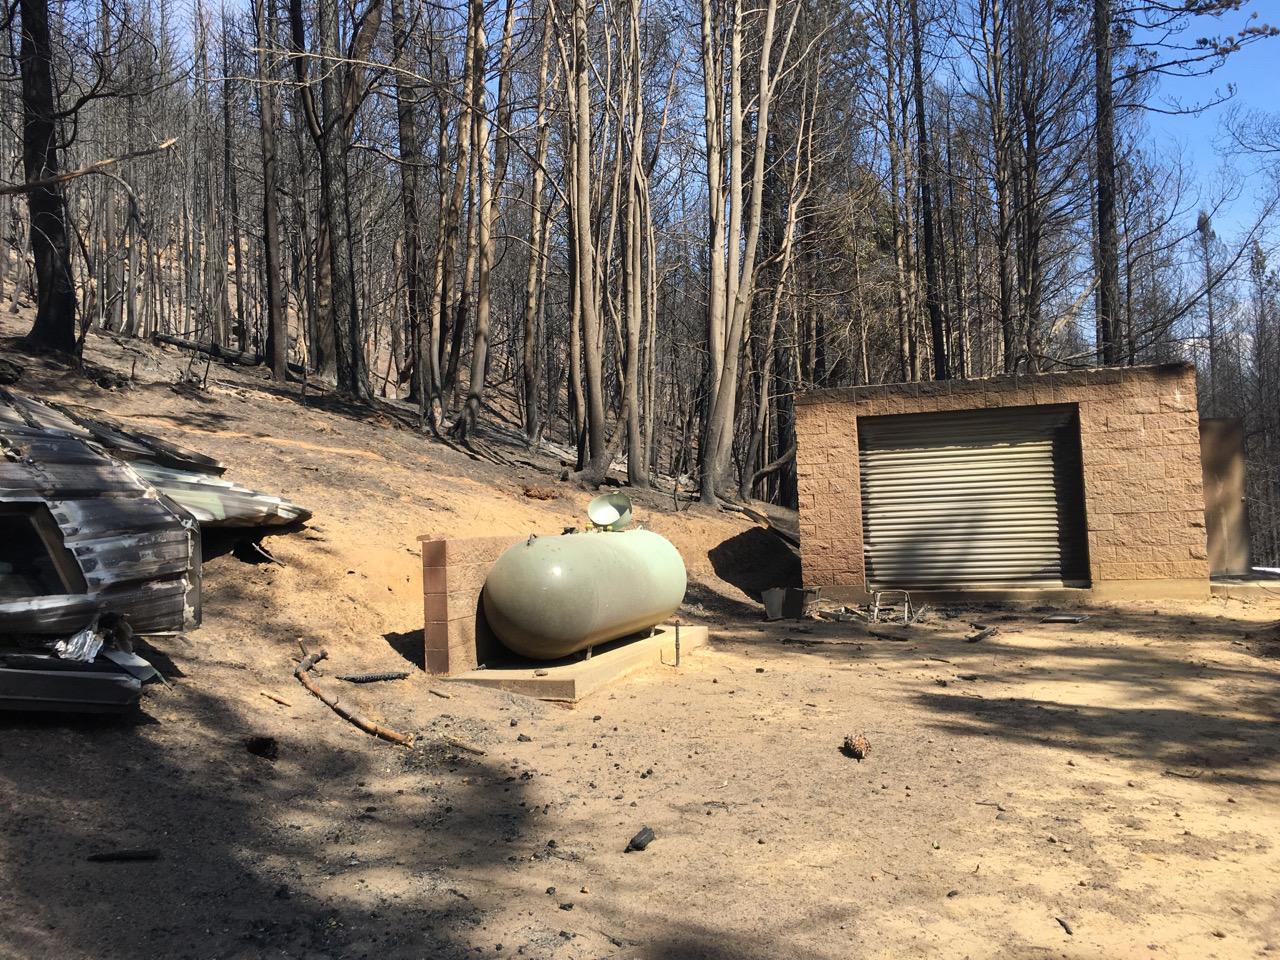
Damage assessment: major